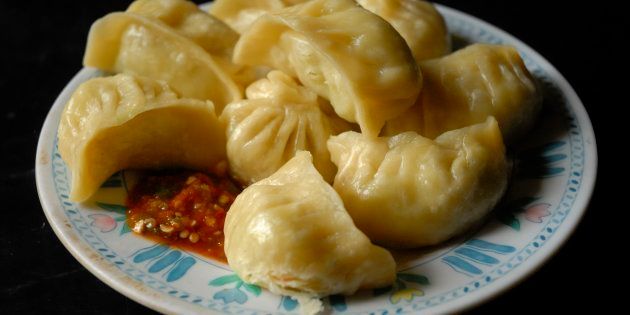
Dish: momos